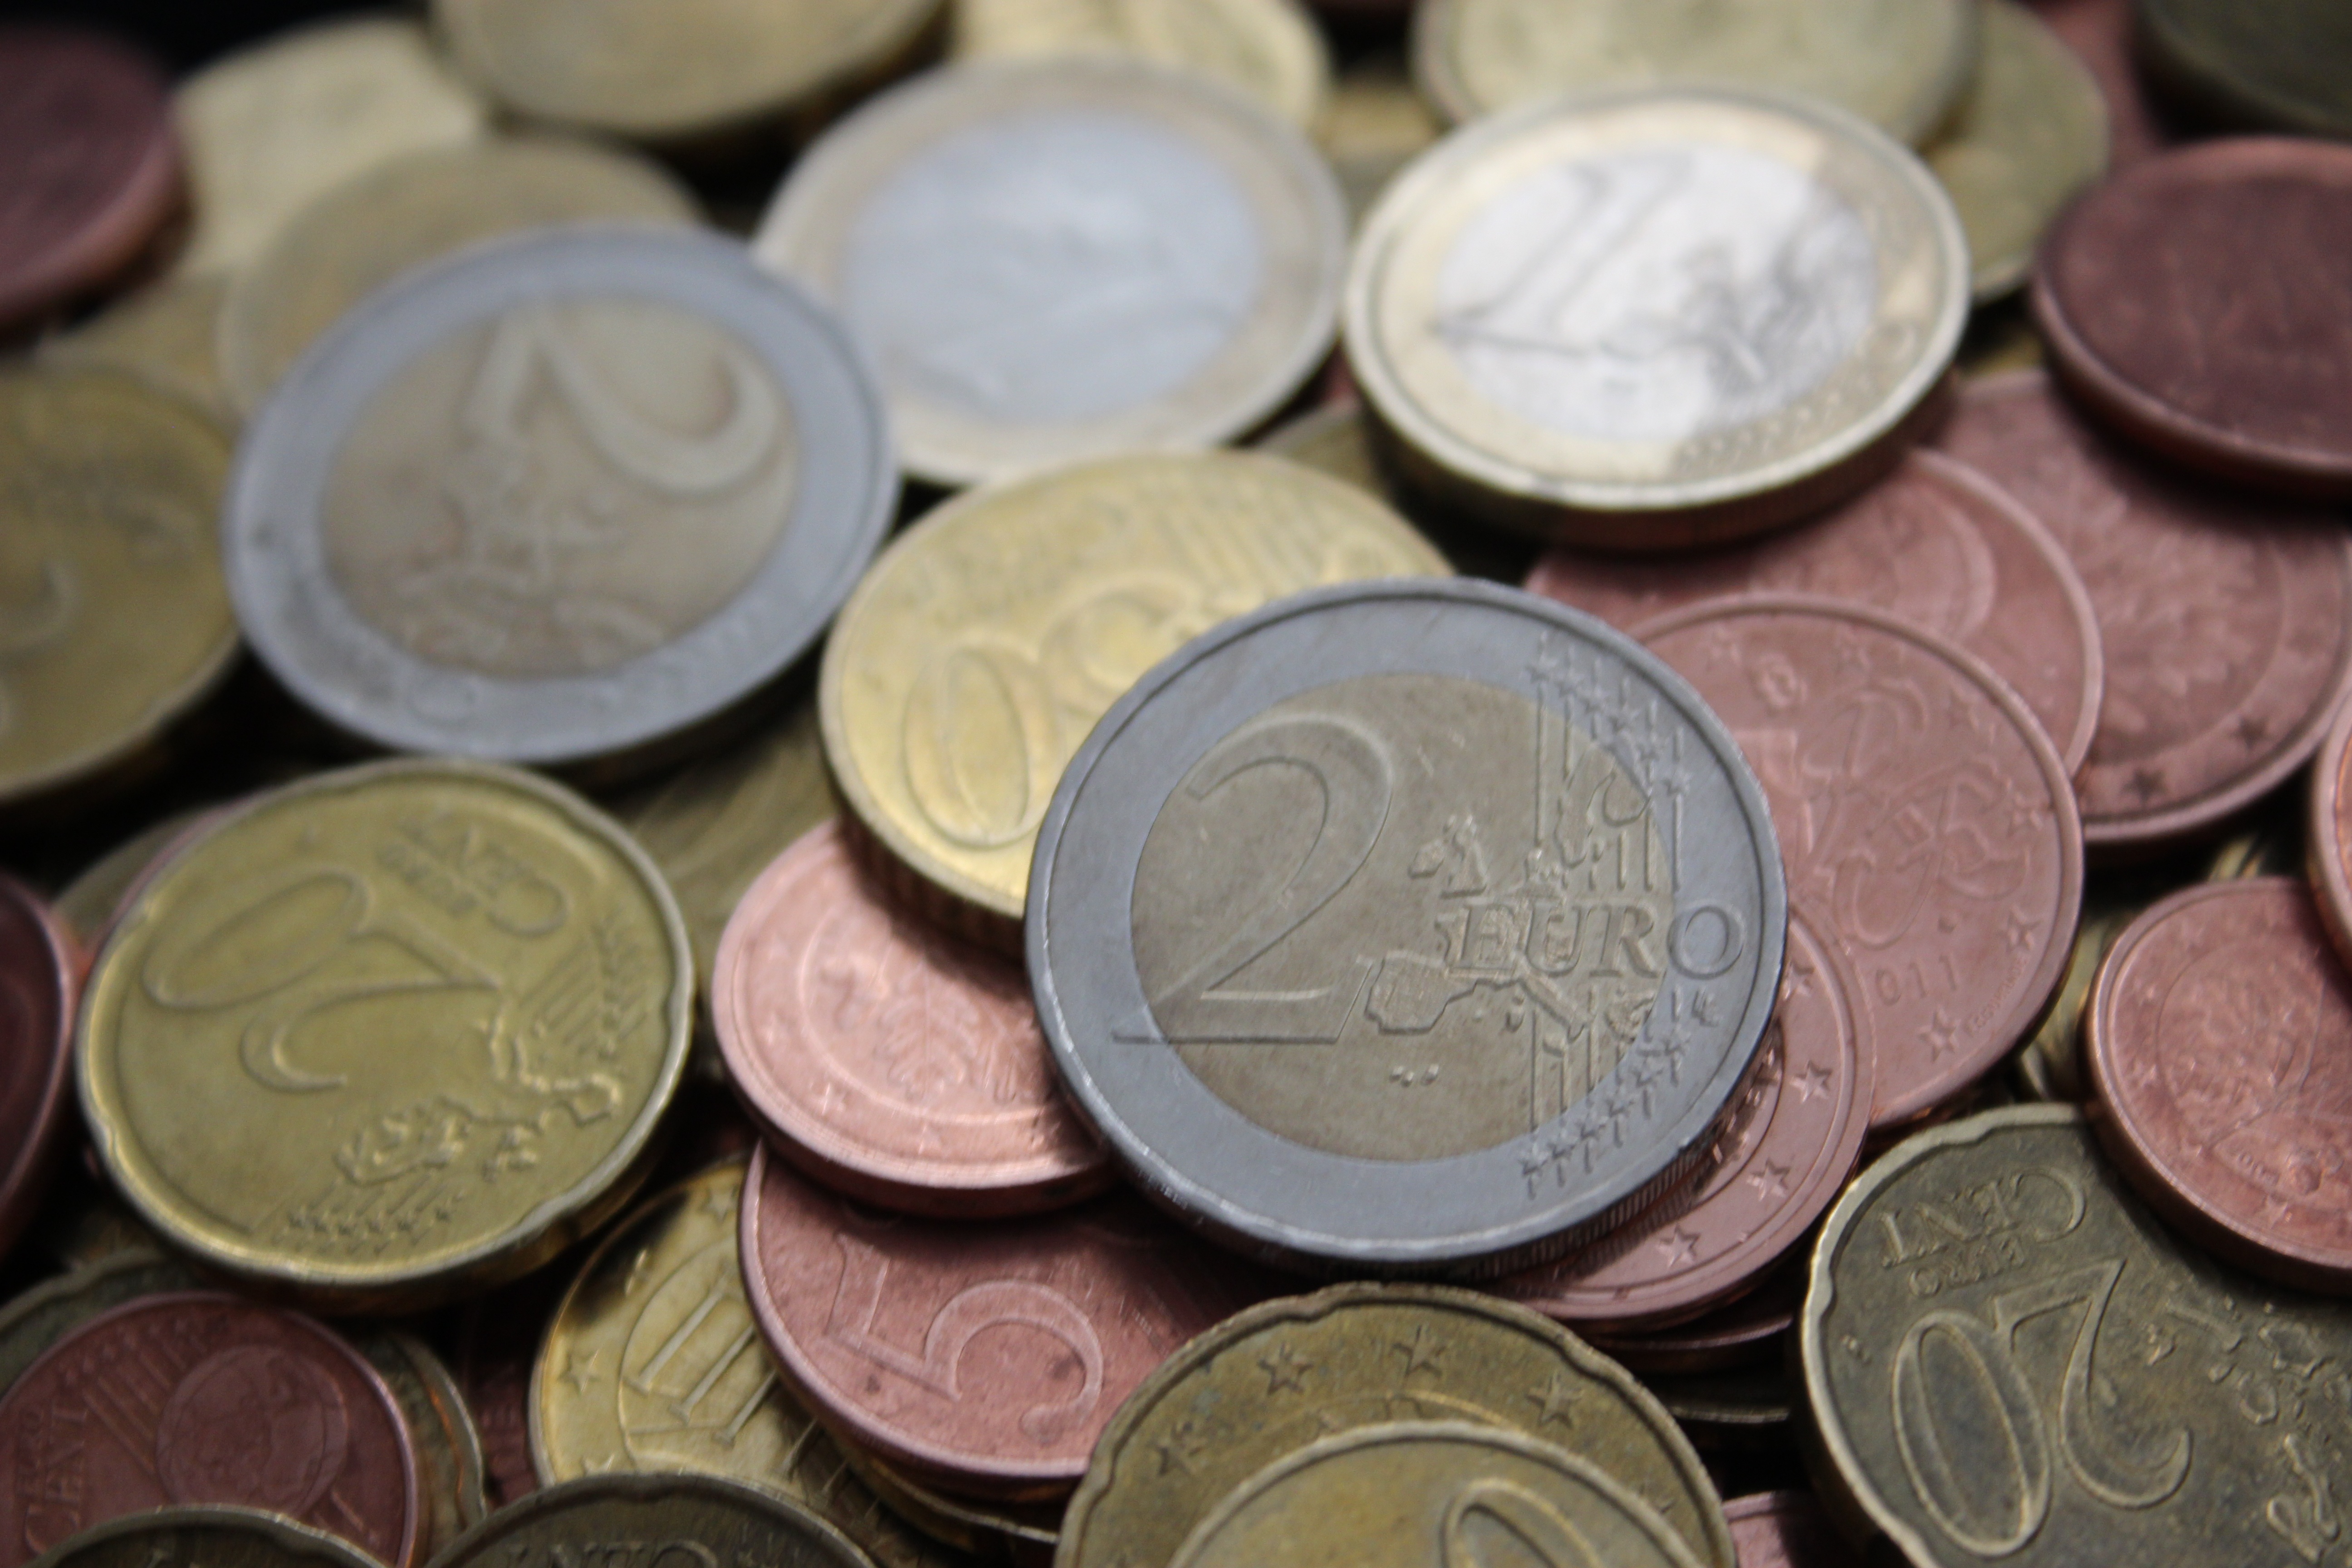
golden, metal, money, market, business, cash, bank, stock, currency, euro, coin, dollar, banking, rich, credit, economy, payment, financial, success, finance, wealth, fund